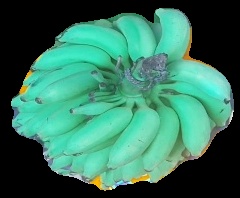
Variety: elakki-bale
Grade: grade2